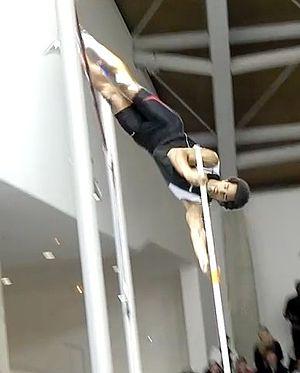
Damiel Dossevi lors d'un saut à 5,56 m au Perche Concept Mixte à Paris.
Damiel Dossevi est un athlète français d'origine togolaise spécialiste du saut à la perche. Il mesure 1,82 m pour 82 kg. Licencié depuis 2008 au CA Montreuil 93, il est entraîné par Georges Martin. Sa sœur jumelle Narayane est également athlète, spécialiste du saut en longueur.
Le Perche Élite Tour est un circuit officiel de saut à la perche franco-anglais, puis uniquement français à partir de 2013, se déroulant sur plusieurs étapes plus une finale organisé par Jean-François Raffalli. Ce dernier a voulu créer un circuit de meeting de saut à la perche en salle pour répondre aux besoins de compétitions hivernales des sauteurs français. L'édition 2010 du circuit s'est conclue par la victoire de Fabrice Fortin chez les hommes et de Télie Mathiot chez les femmes, qui est également l'organisatrice de la 3ᵉ étape de ce circuit : l'INSA Perch'formance. L'édition 2011 a été remporté une nouvelle fois par Fabrice Fortin chez les hommes mais c'est Holly Bleasdale qui remporte cette fois-ci le circuit.